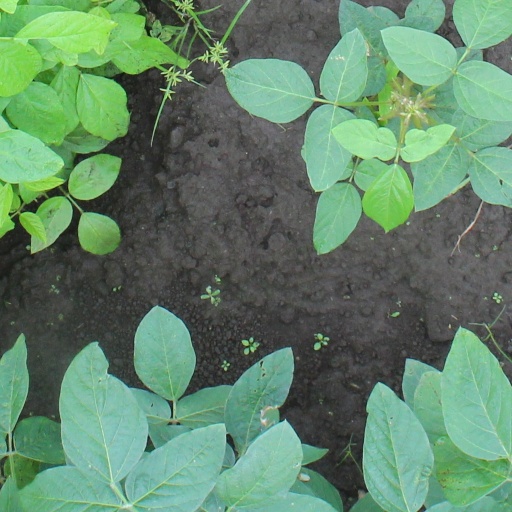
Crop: soybean